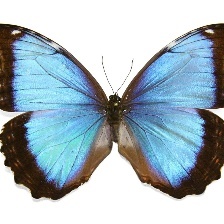
Species: BLUE MORPHO